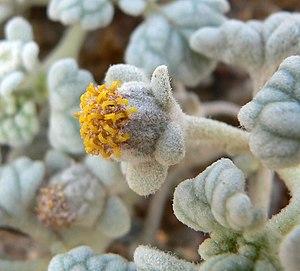
Psathyrotes ramosissima est une espèce végétale de la famille des Asteraceae.